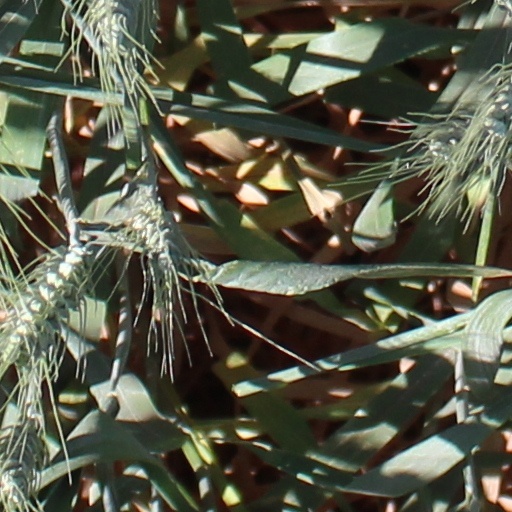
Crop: wheat